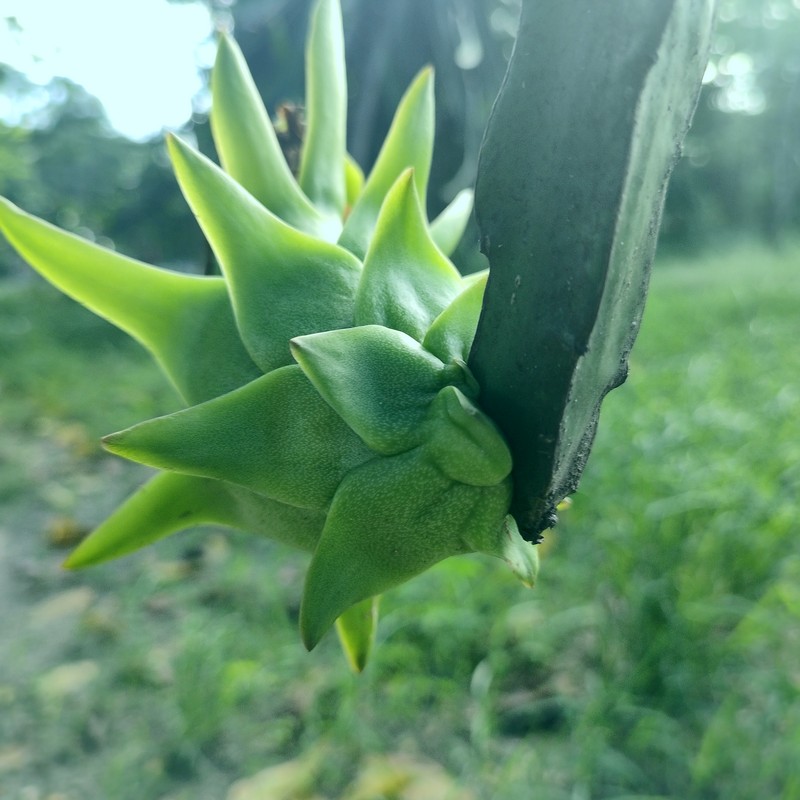
Label: Immature Dragon Fruit